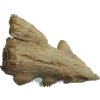
Label: ginger